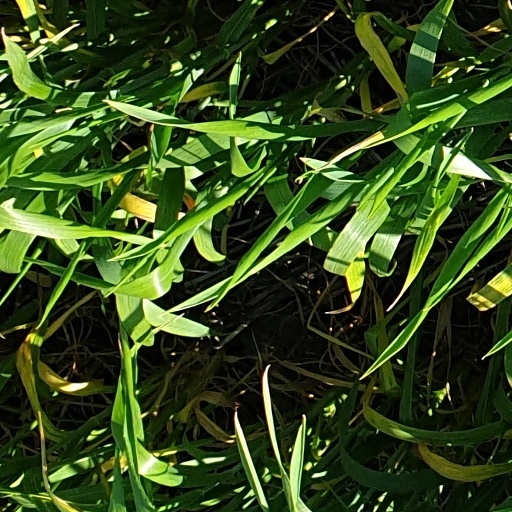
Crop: wheat